Upcycling

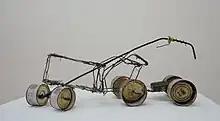

While recycling usually means the materials are remade into their original form, e.g., recycling plastic bottles into plastic polymers, which then produce plastic bottles through the manufacturing process, upcycling adds more value to the materials, as the name suggested. According to Watson & Wolfe "Upcycling, also known as creative reuse, is the process of transforming by-products, waste materials, useless, or unwanted products into new materials or products perceived to be of greater quality, such as artistic value or environmental value."